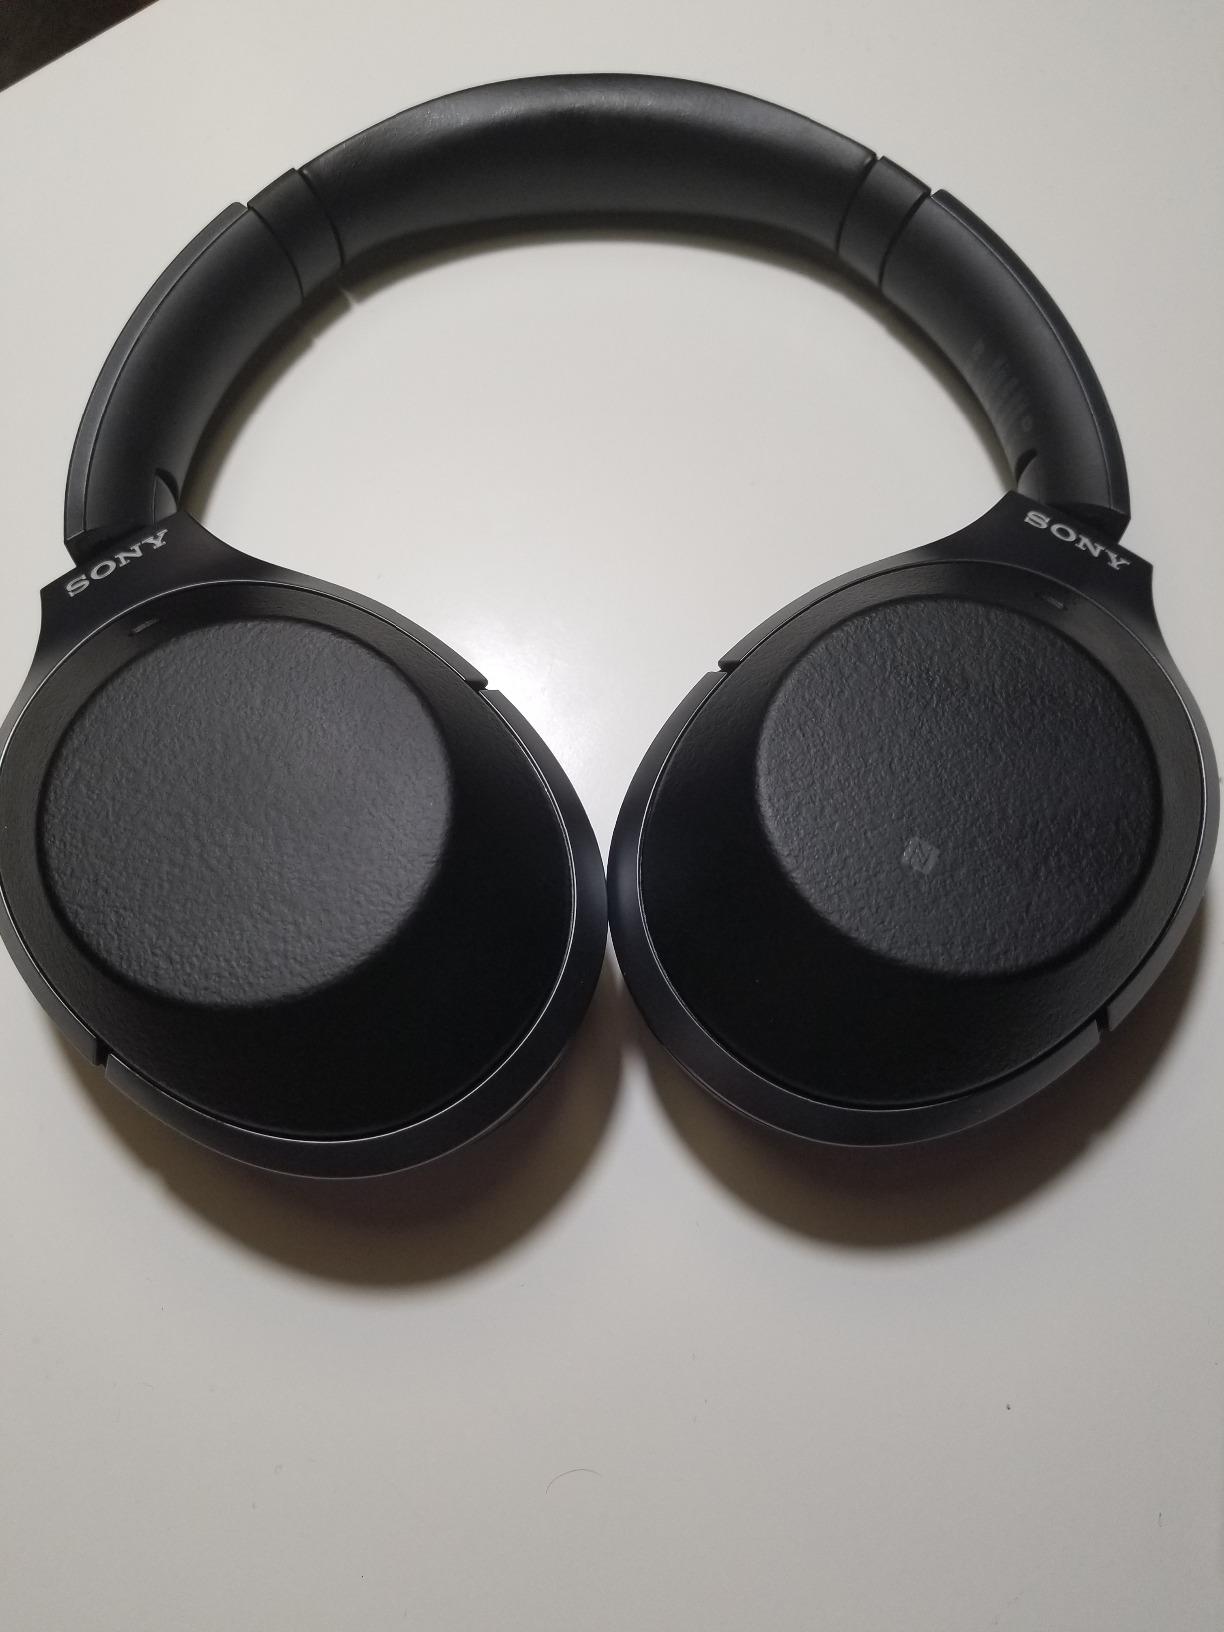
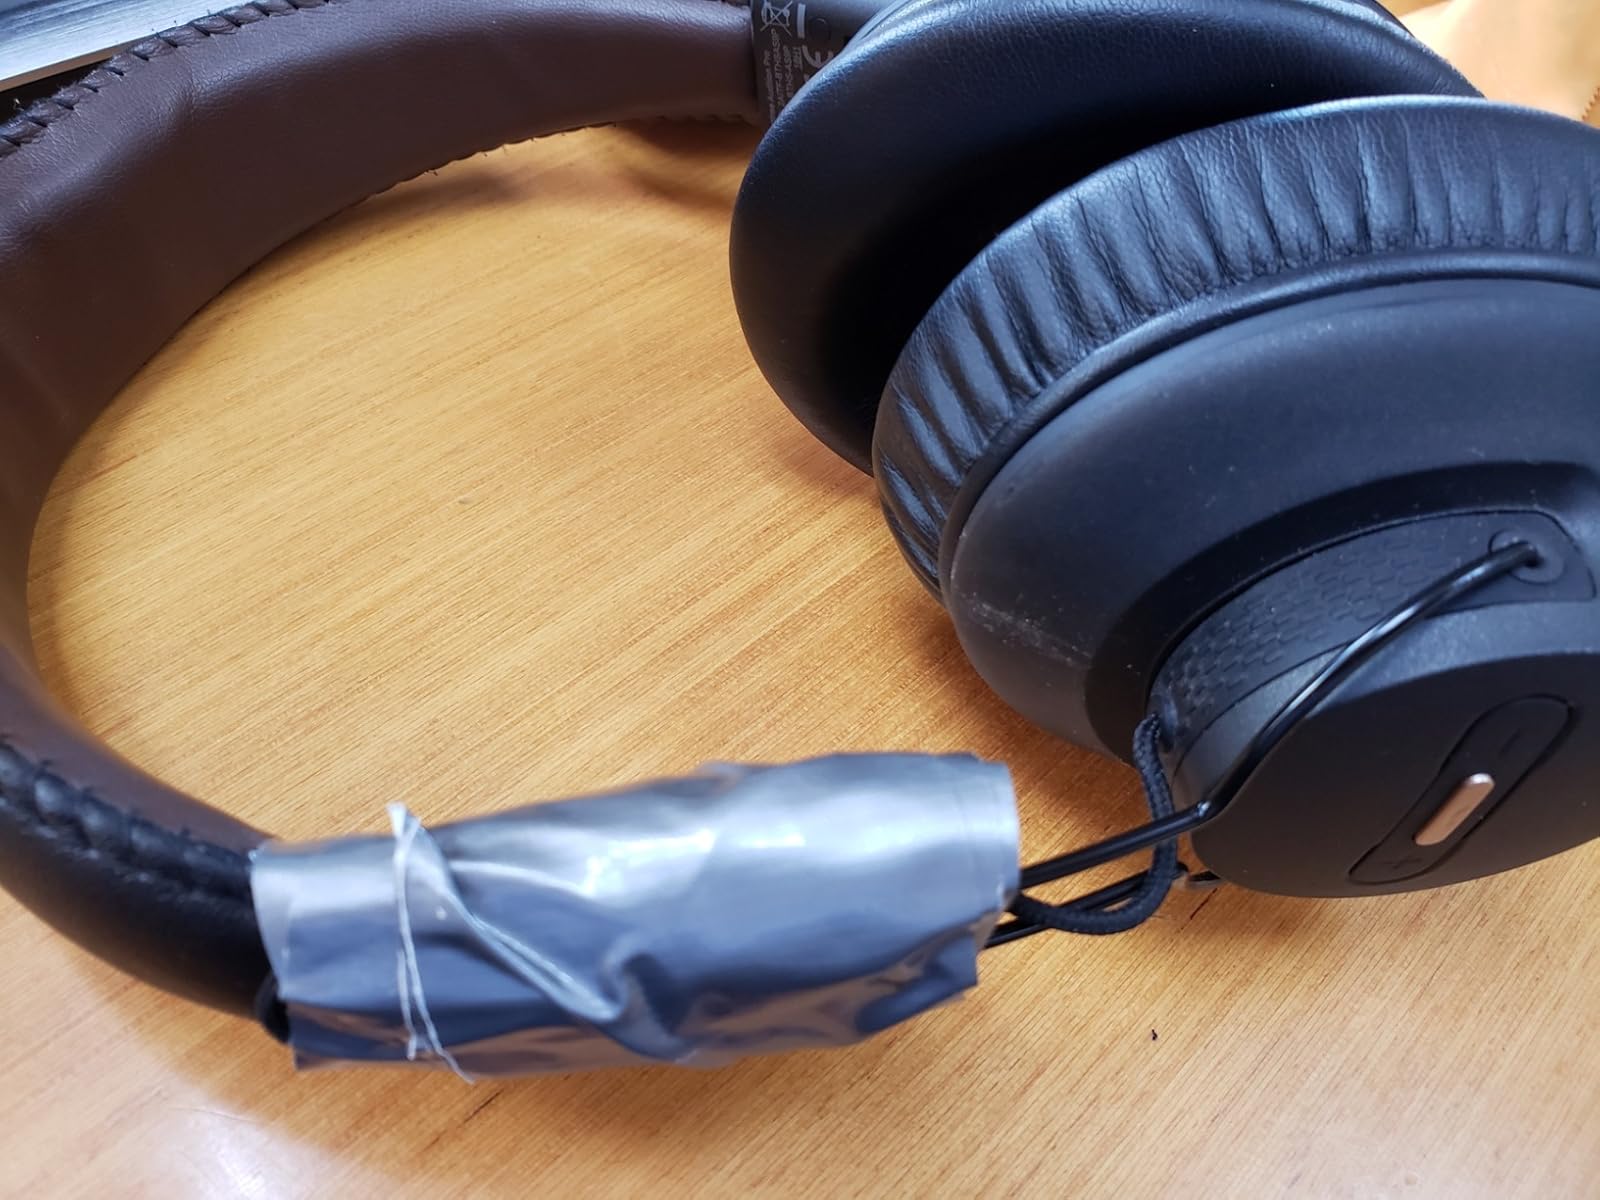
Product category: headphones
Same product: no